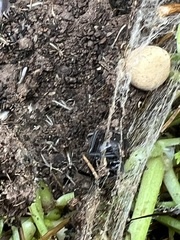
Species: Lactrodectus_hesperus